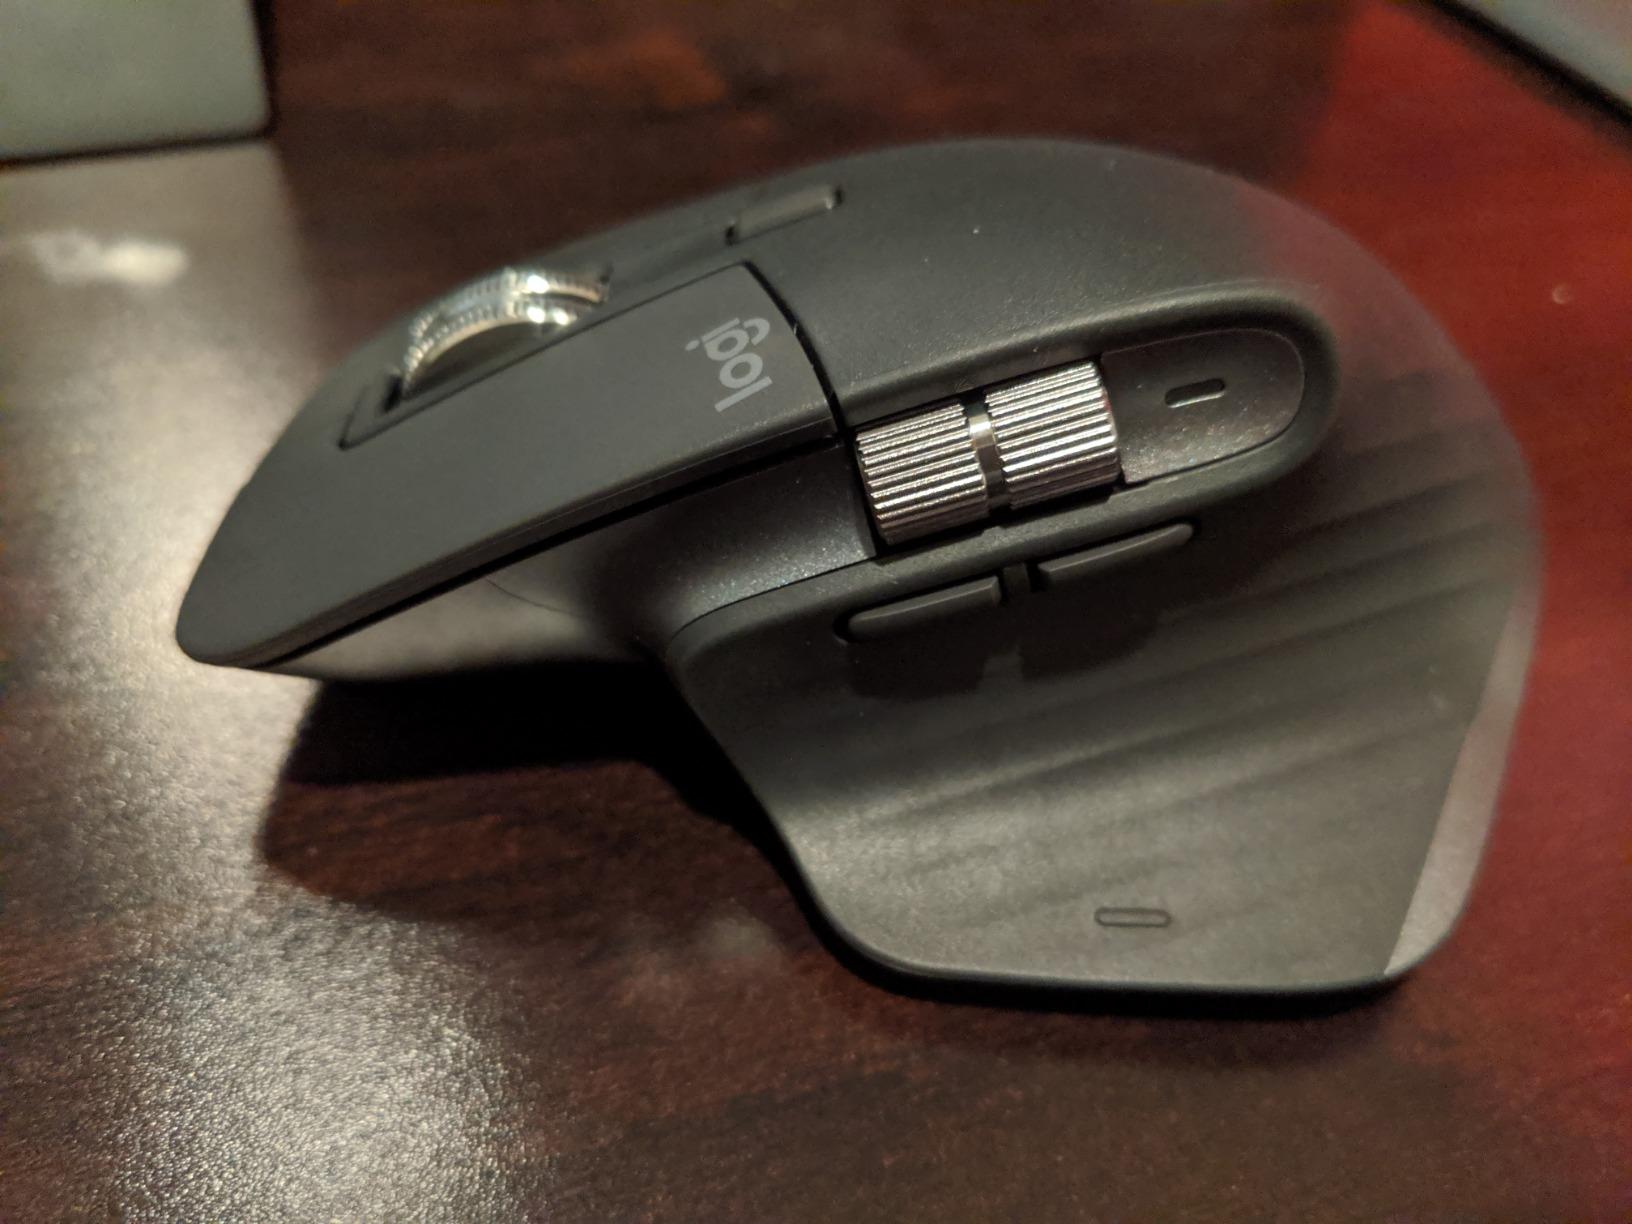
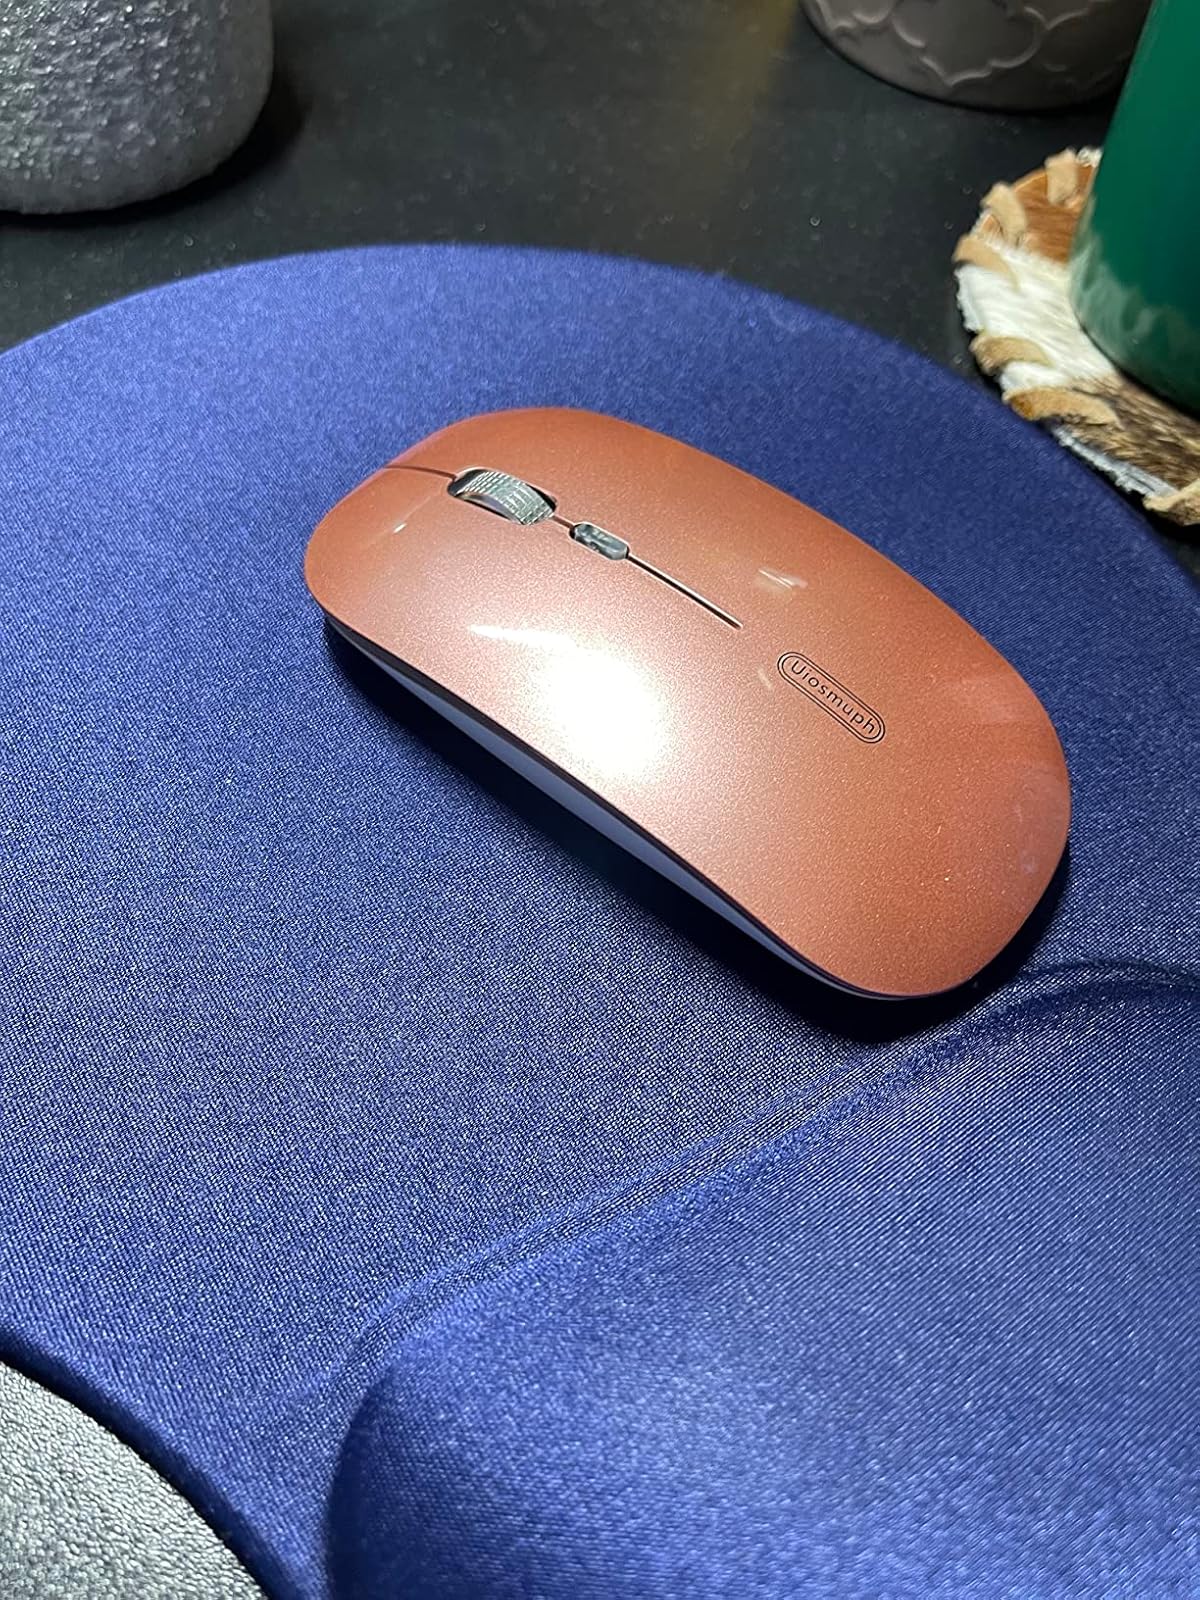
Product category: mouse
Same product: no